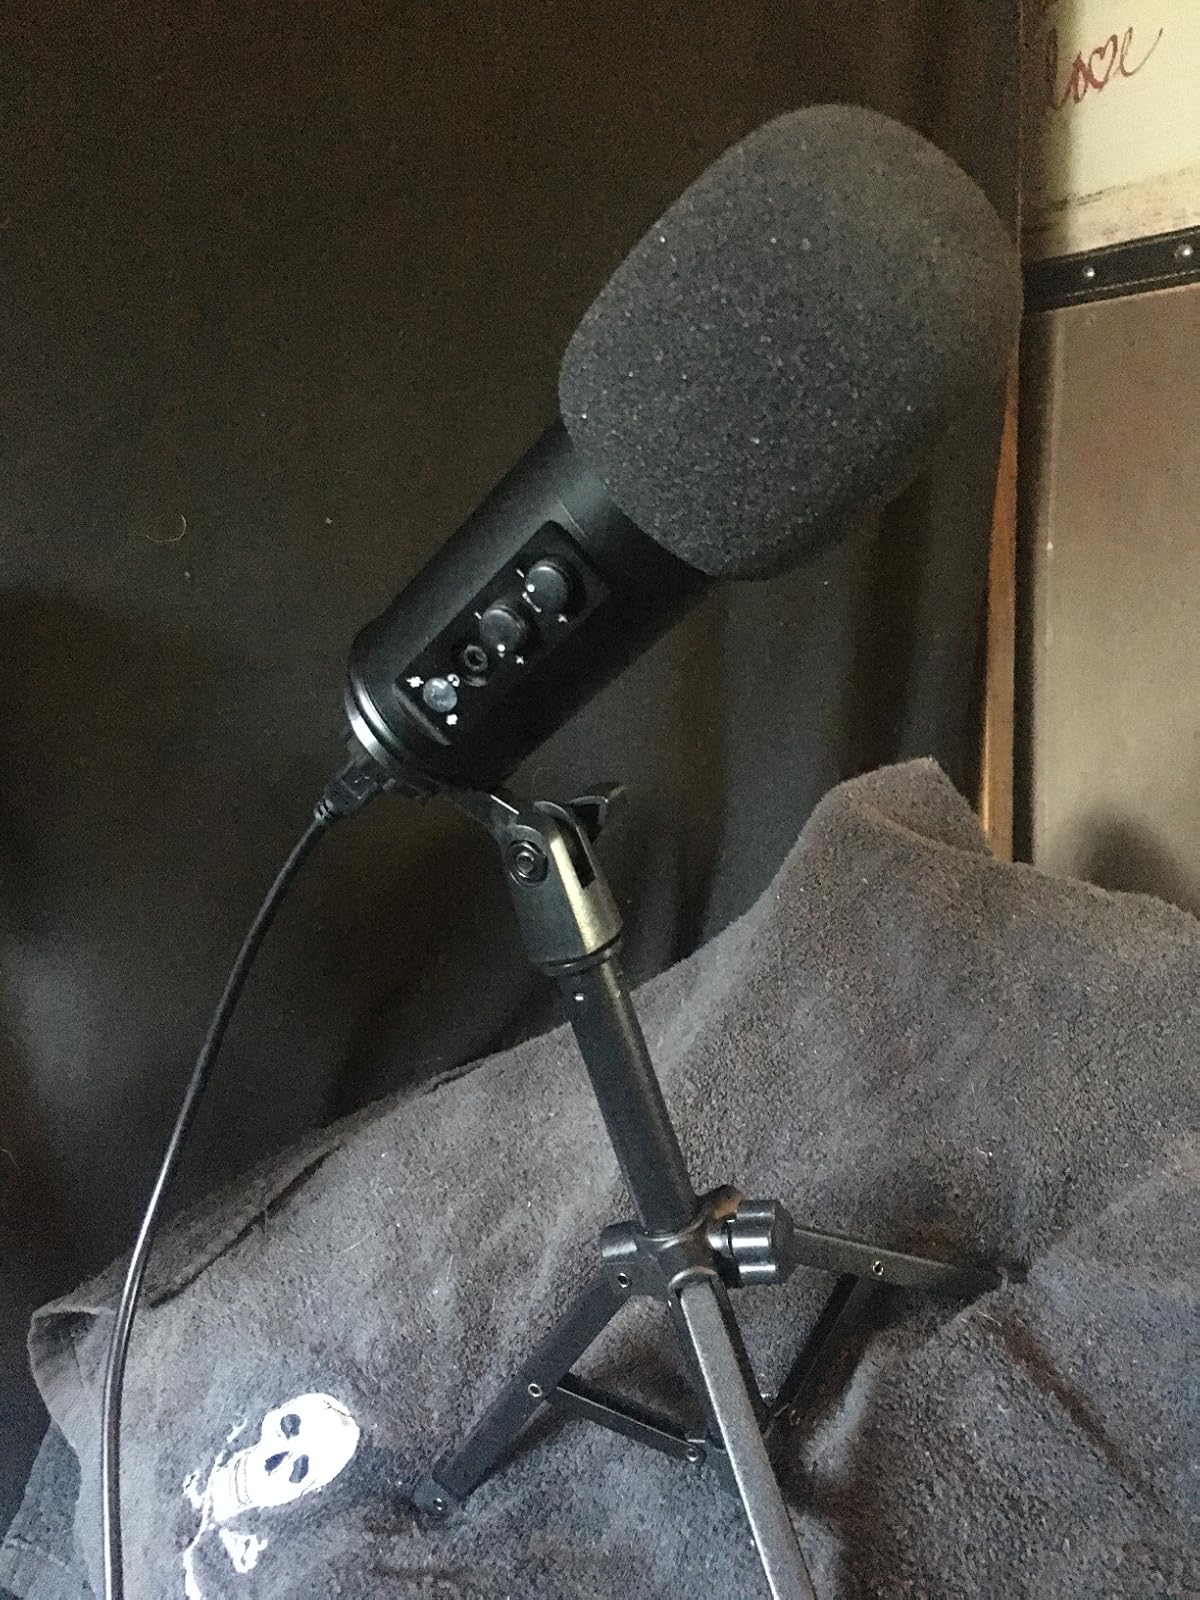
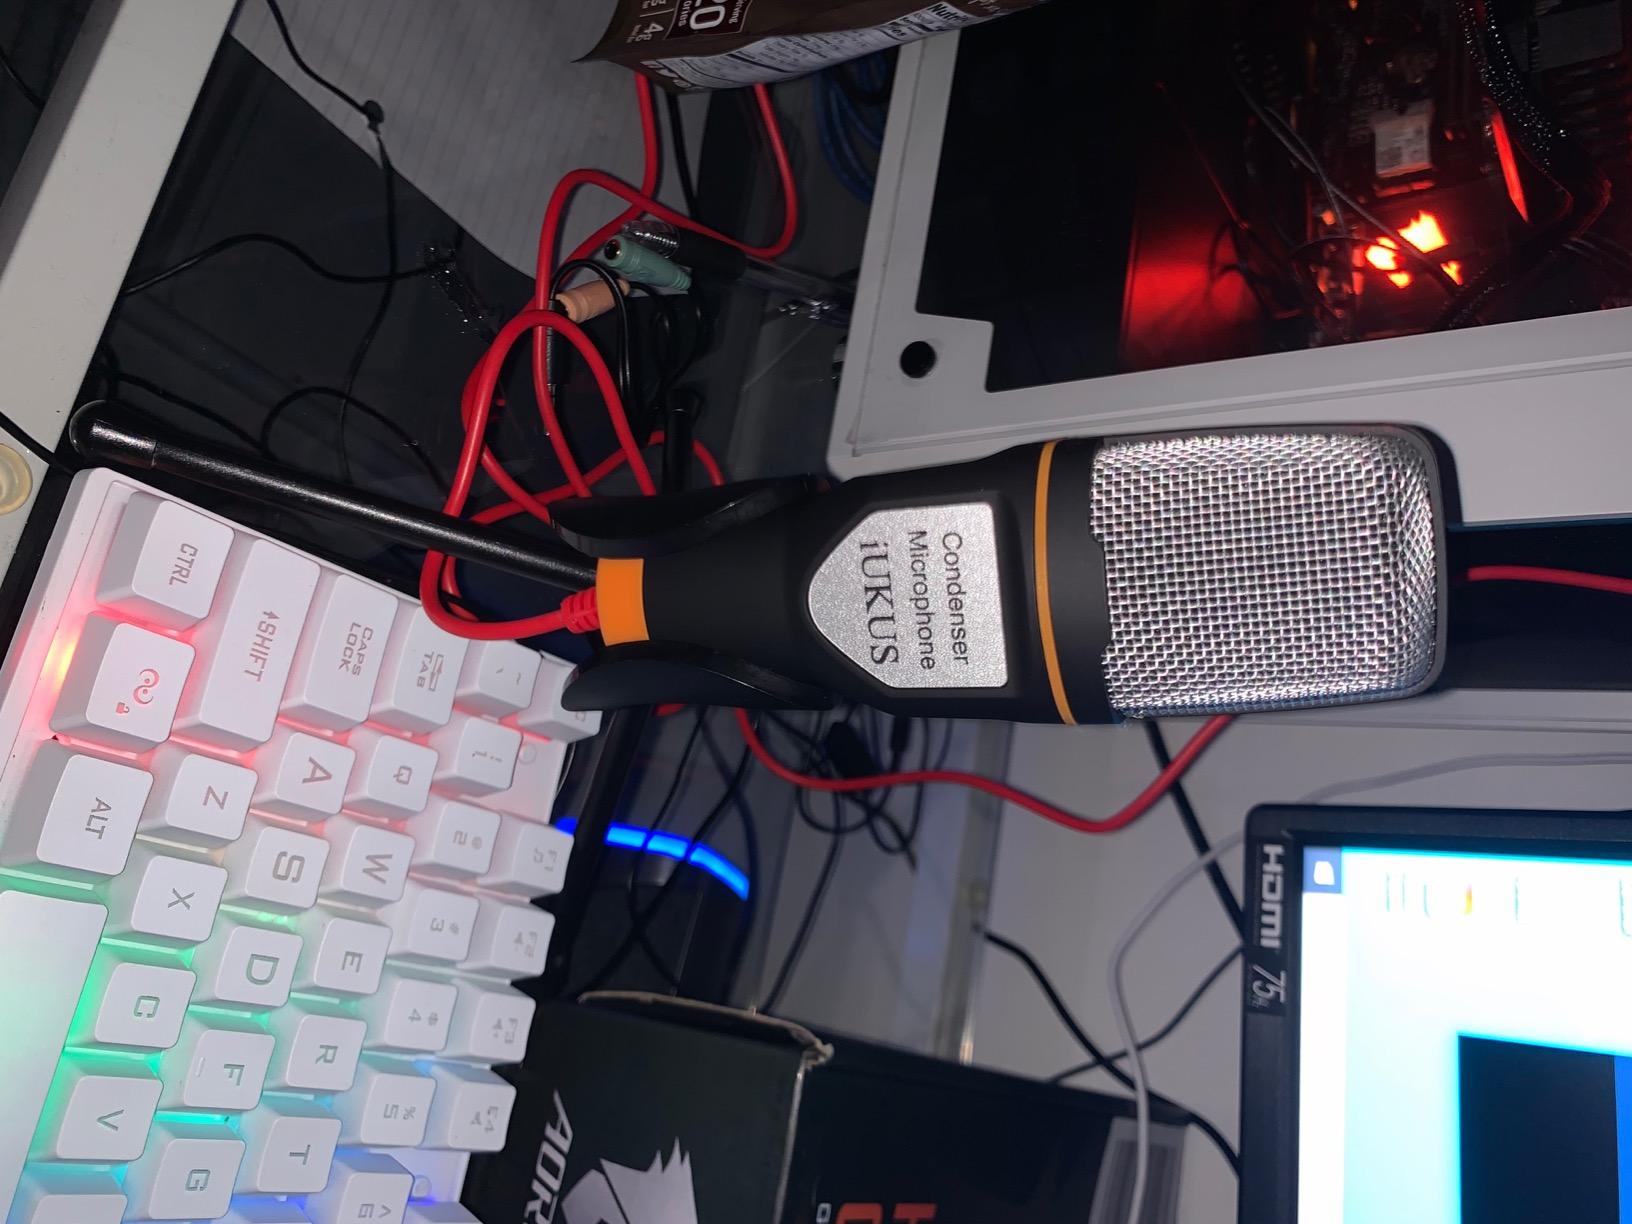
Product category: microphone
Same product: no